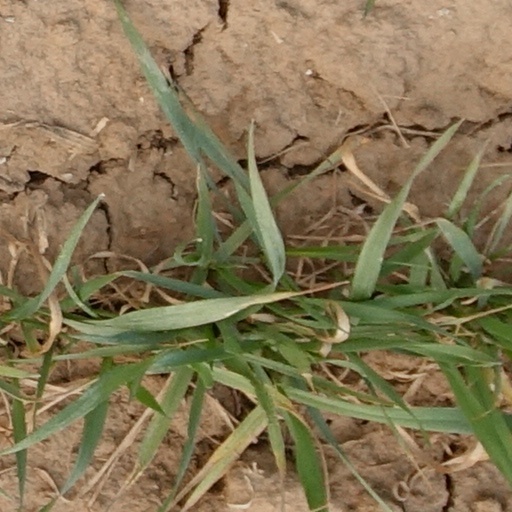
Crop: wheat